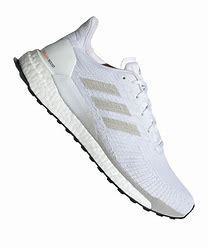
Brand: Adidas
Model: Solarboost 19